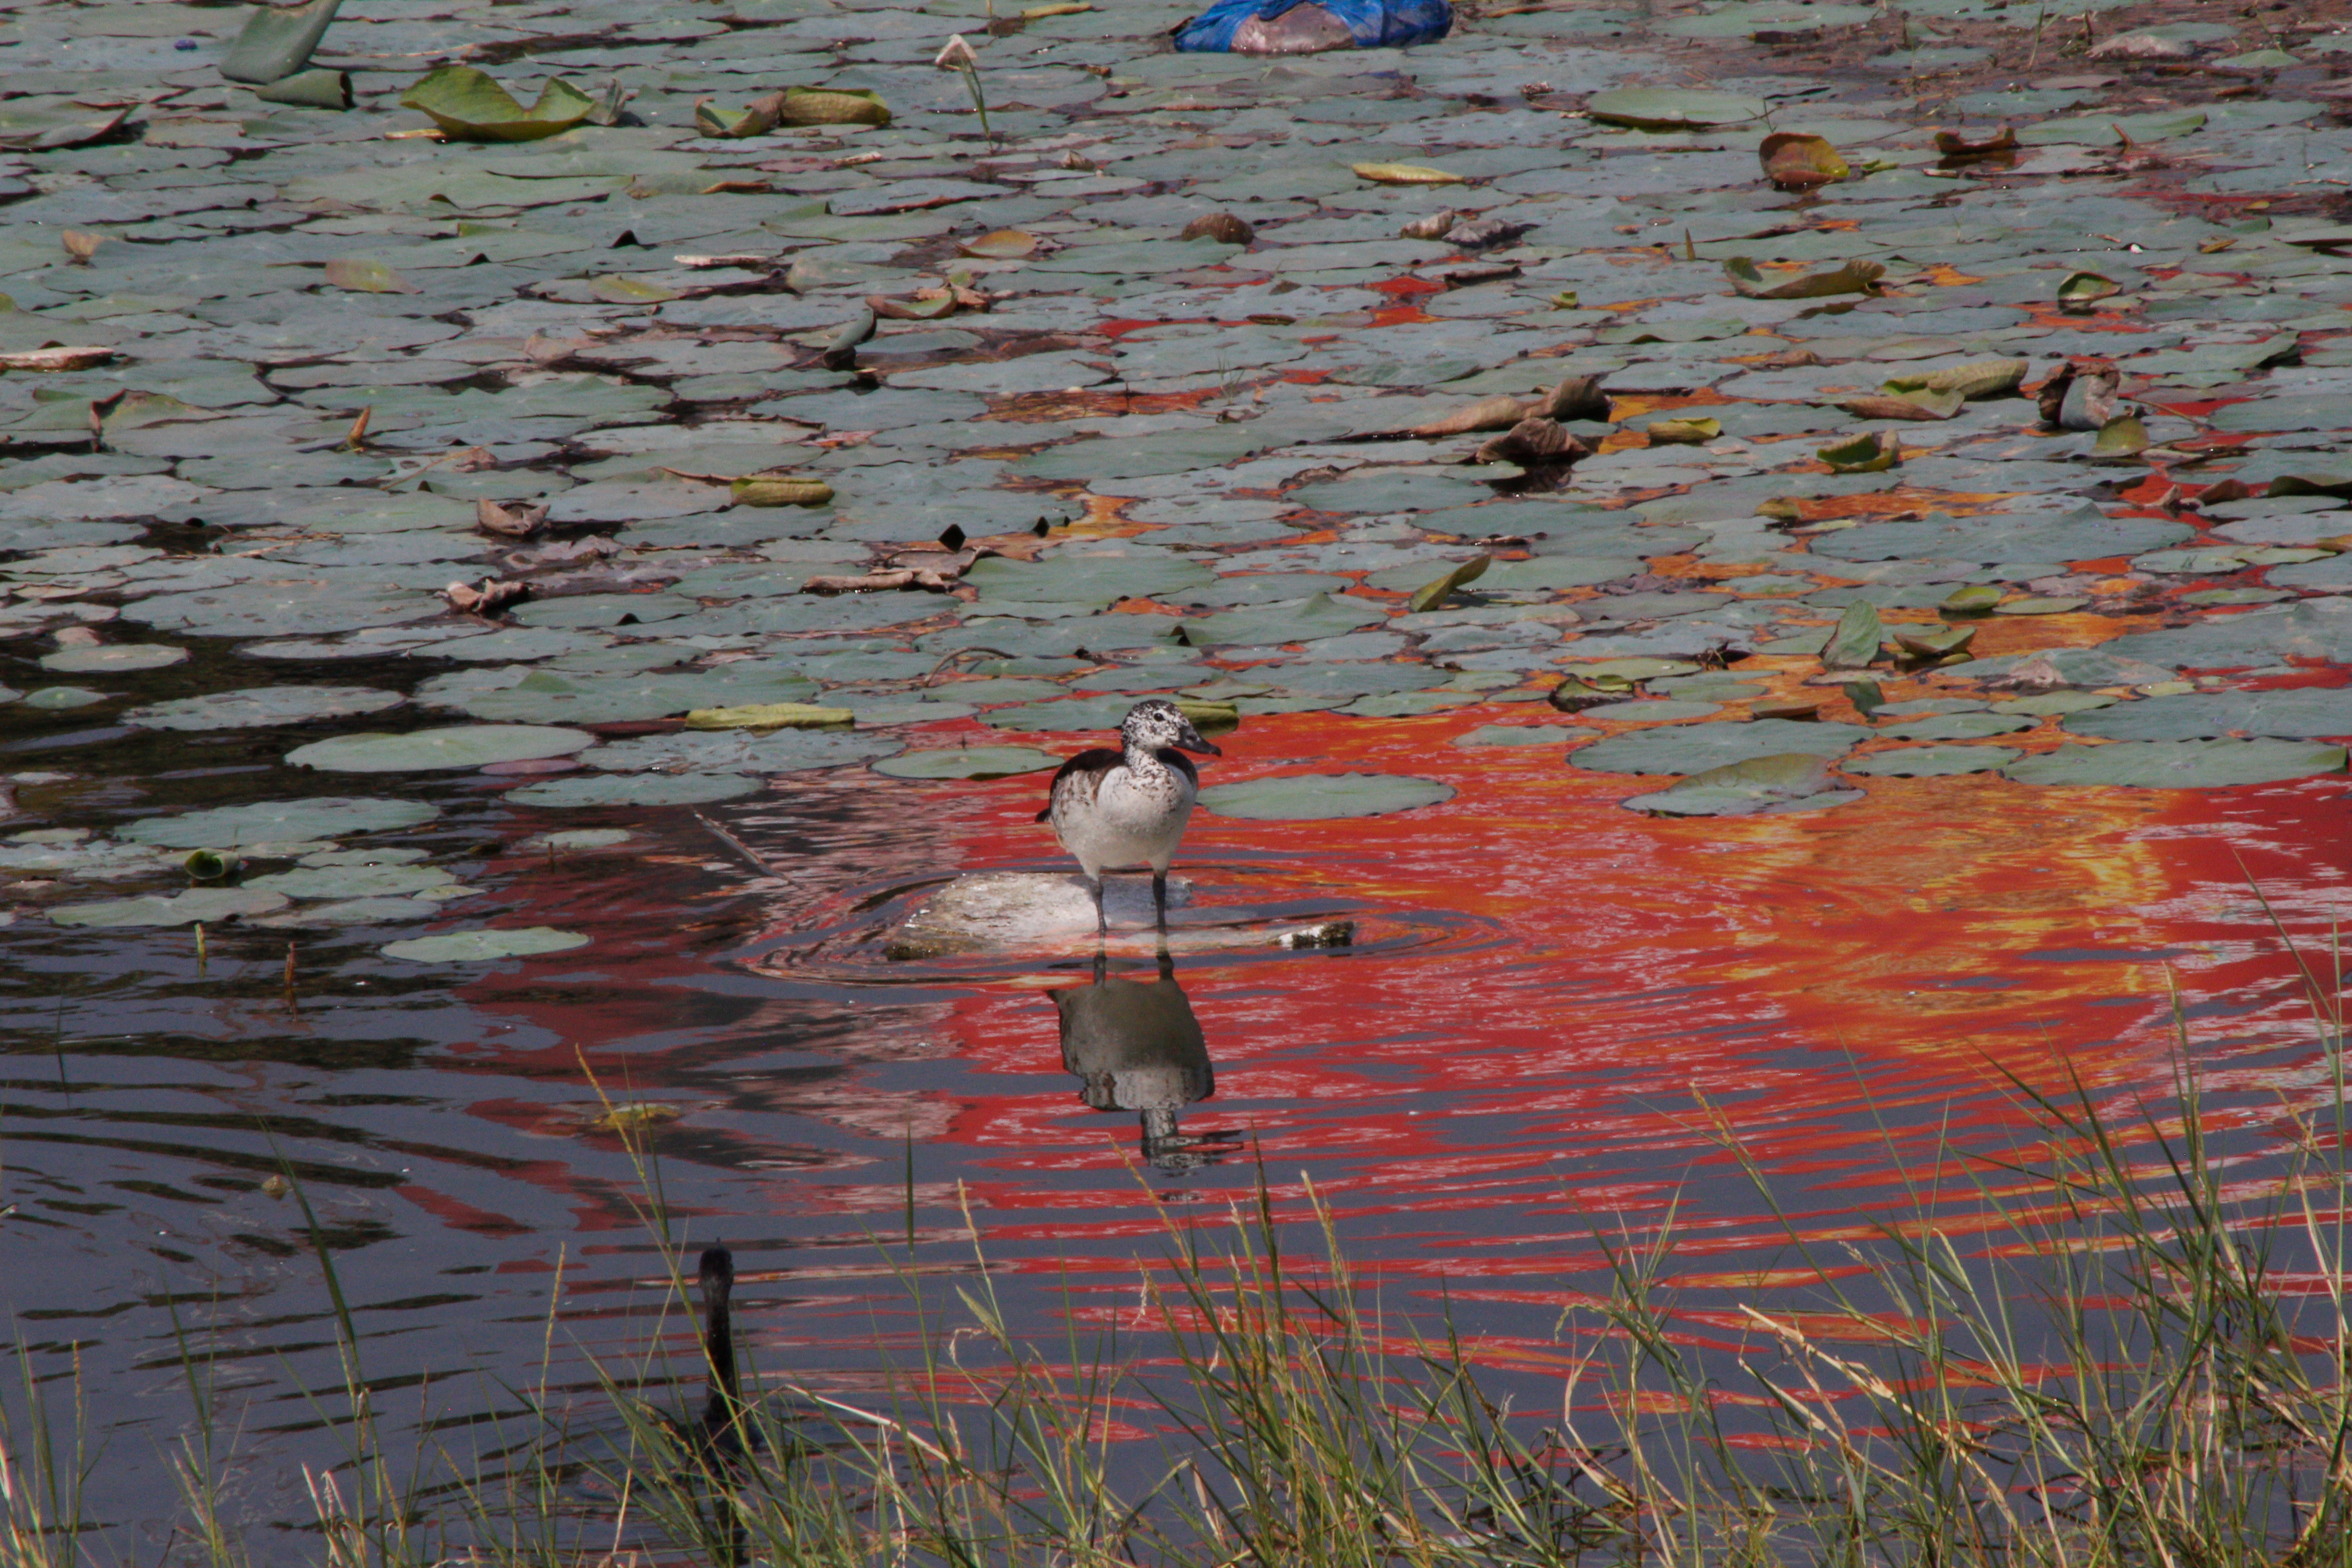
bird, leaf, wall, pond, reflection, art, wetland, water bird